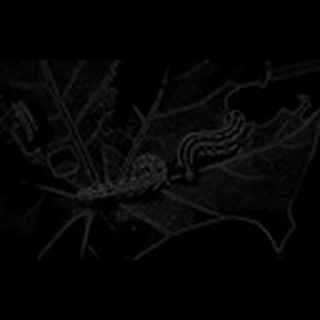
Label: cotton_army_worm